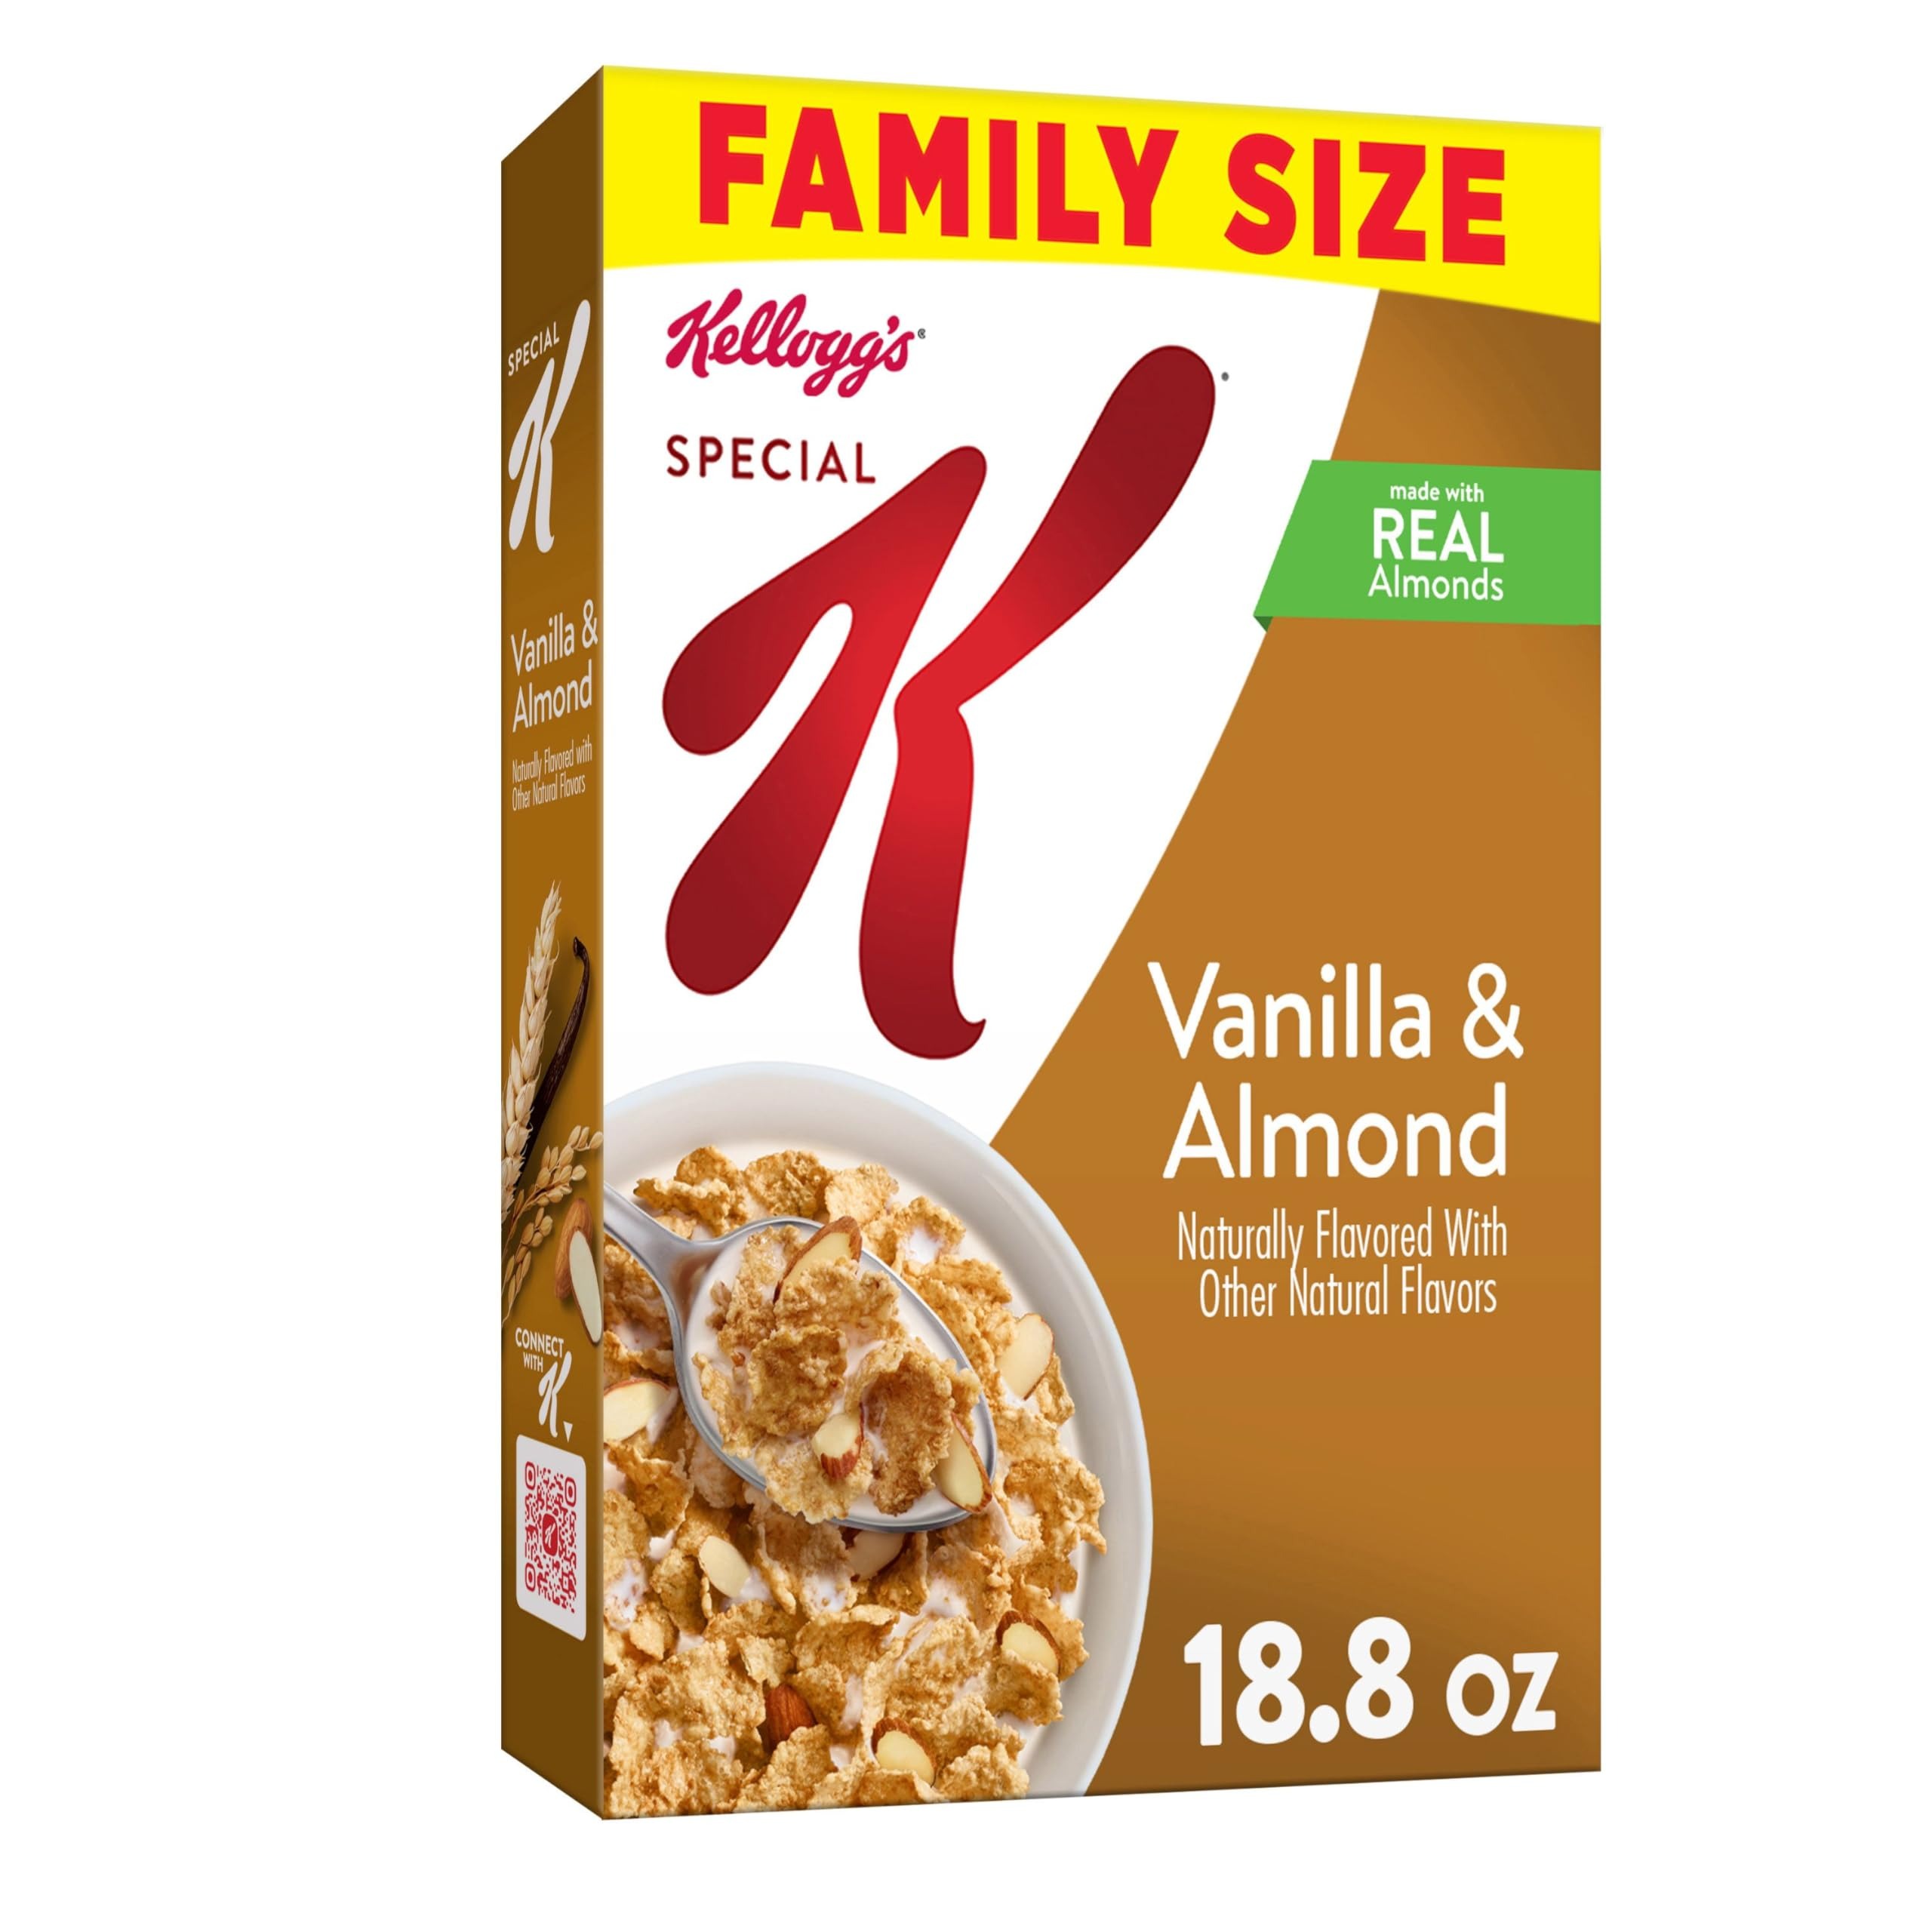
Item Name: Special K Breakfast Cereal, 11 Vitamins and Minerals, Made with Real Almonds, Family Size, Vanilla and Almond, 18.8oz Box (1 Box)
Bullet Point 1: Kellogg's is partnering with Penguin Random House to provide a free book when you purchase a participating Kellogg's product; Go to feedingreading.com for details
Bullet Point 2: Delicious and healthy breakfast cereal with feel-good ingredients to help keep you going
Bullet Point 3: Crunchy wheat and rice flakes made with vanilla and real almonds in every serving
Bullet Point 4: Good source of 11 vitamins and minerals; Good source of fiber (contains 1.5g total fat per serving); Low fat; No artificial colors or flavors; Kosher Pareve
Bullet Point 5: Enjoy in the morning with or without milk; Add to yogurt or smoothies; Perfect work snack or late-night treat
Bullet Point 6: Includes 1, 18.8-ounce box of ready-to-eat Special K Vanilla and Almond cereal; Packaged for freshness
Value: 18.8
Unit: Ounce

Price: 5.39